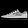
Label: Sneaker